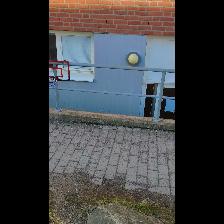
Label: NonHuman